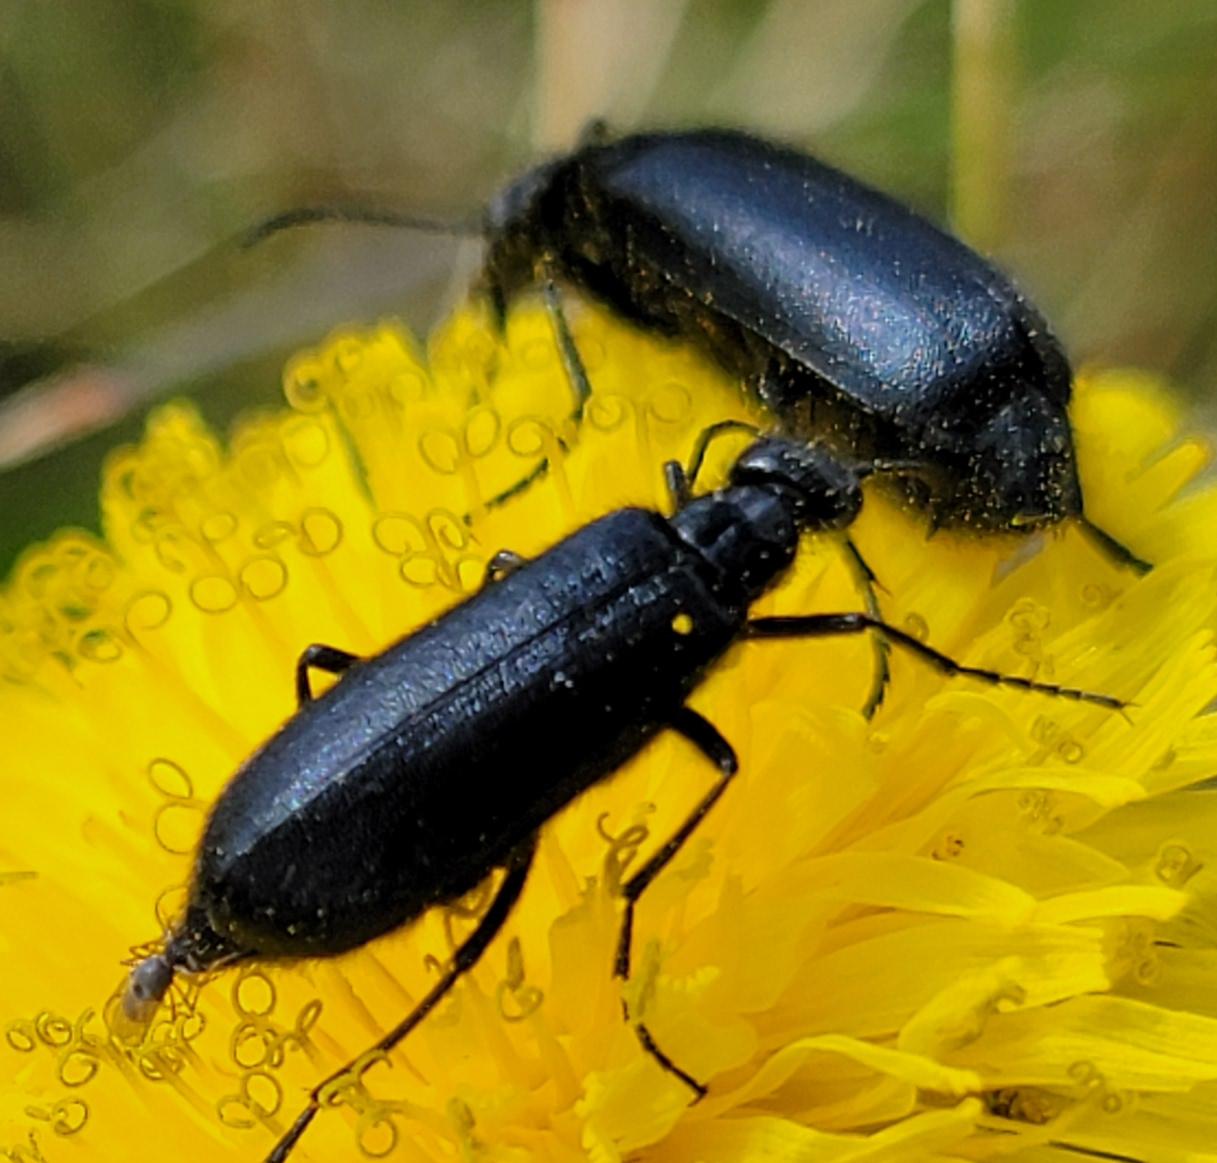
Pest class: occasional_pest